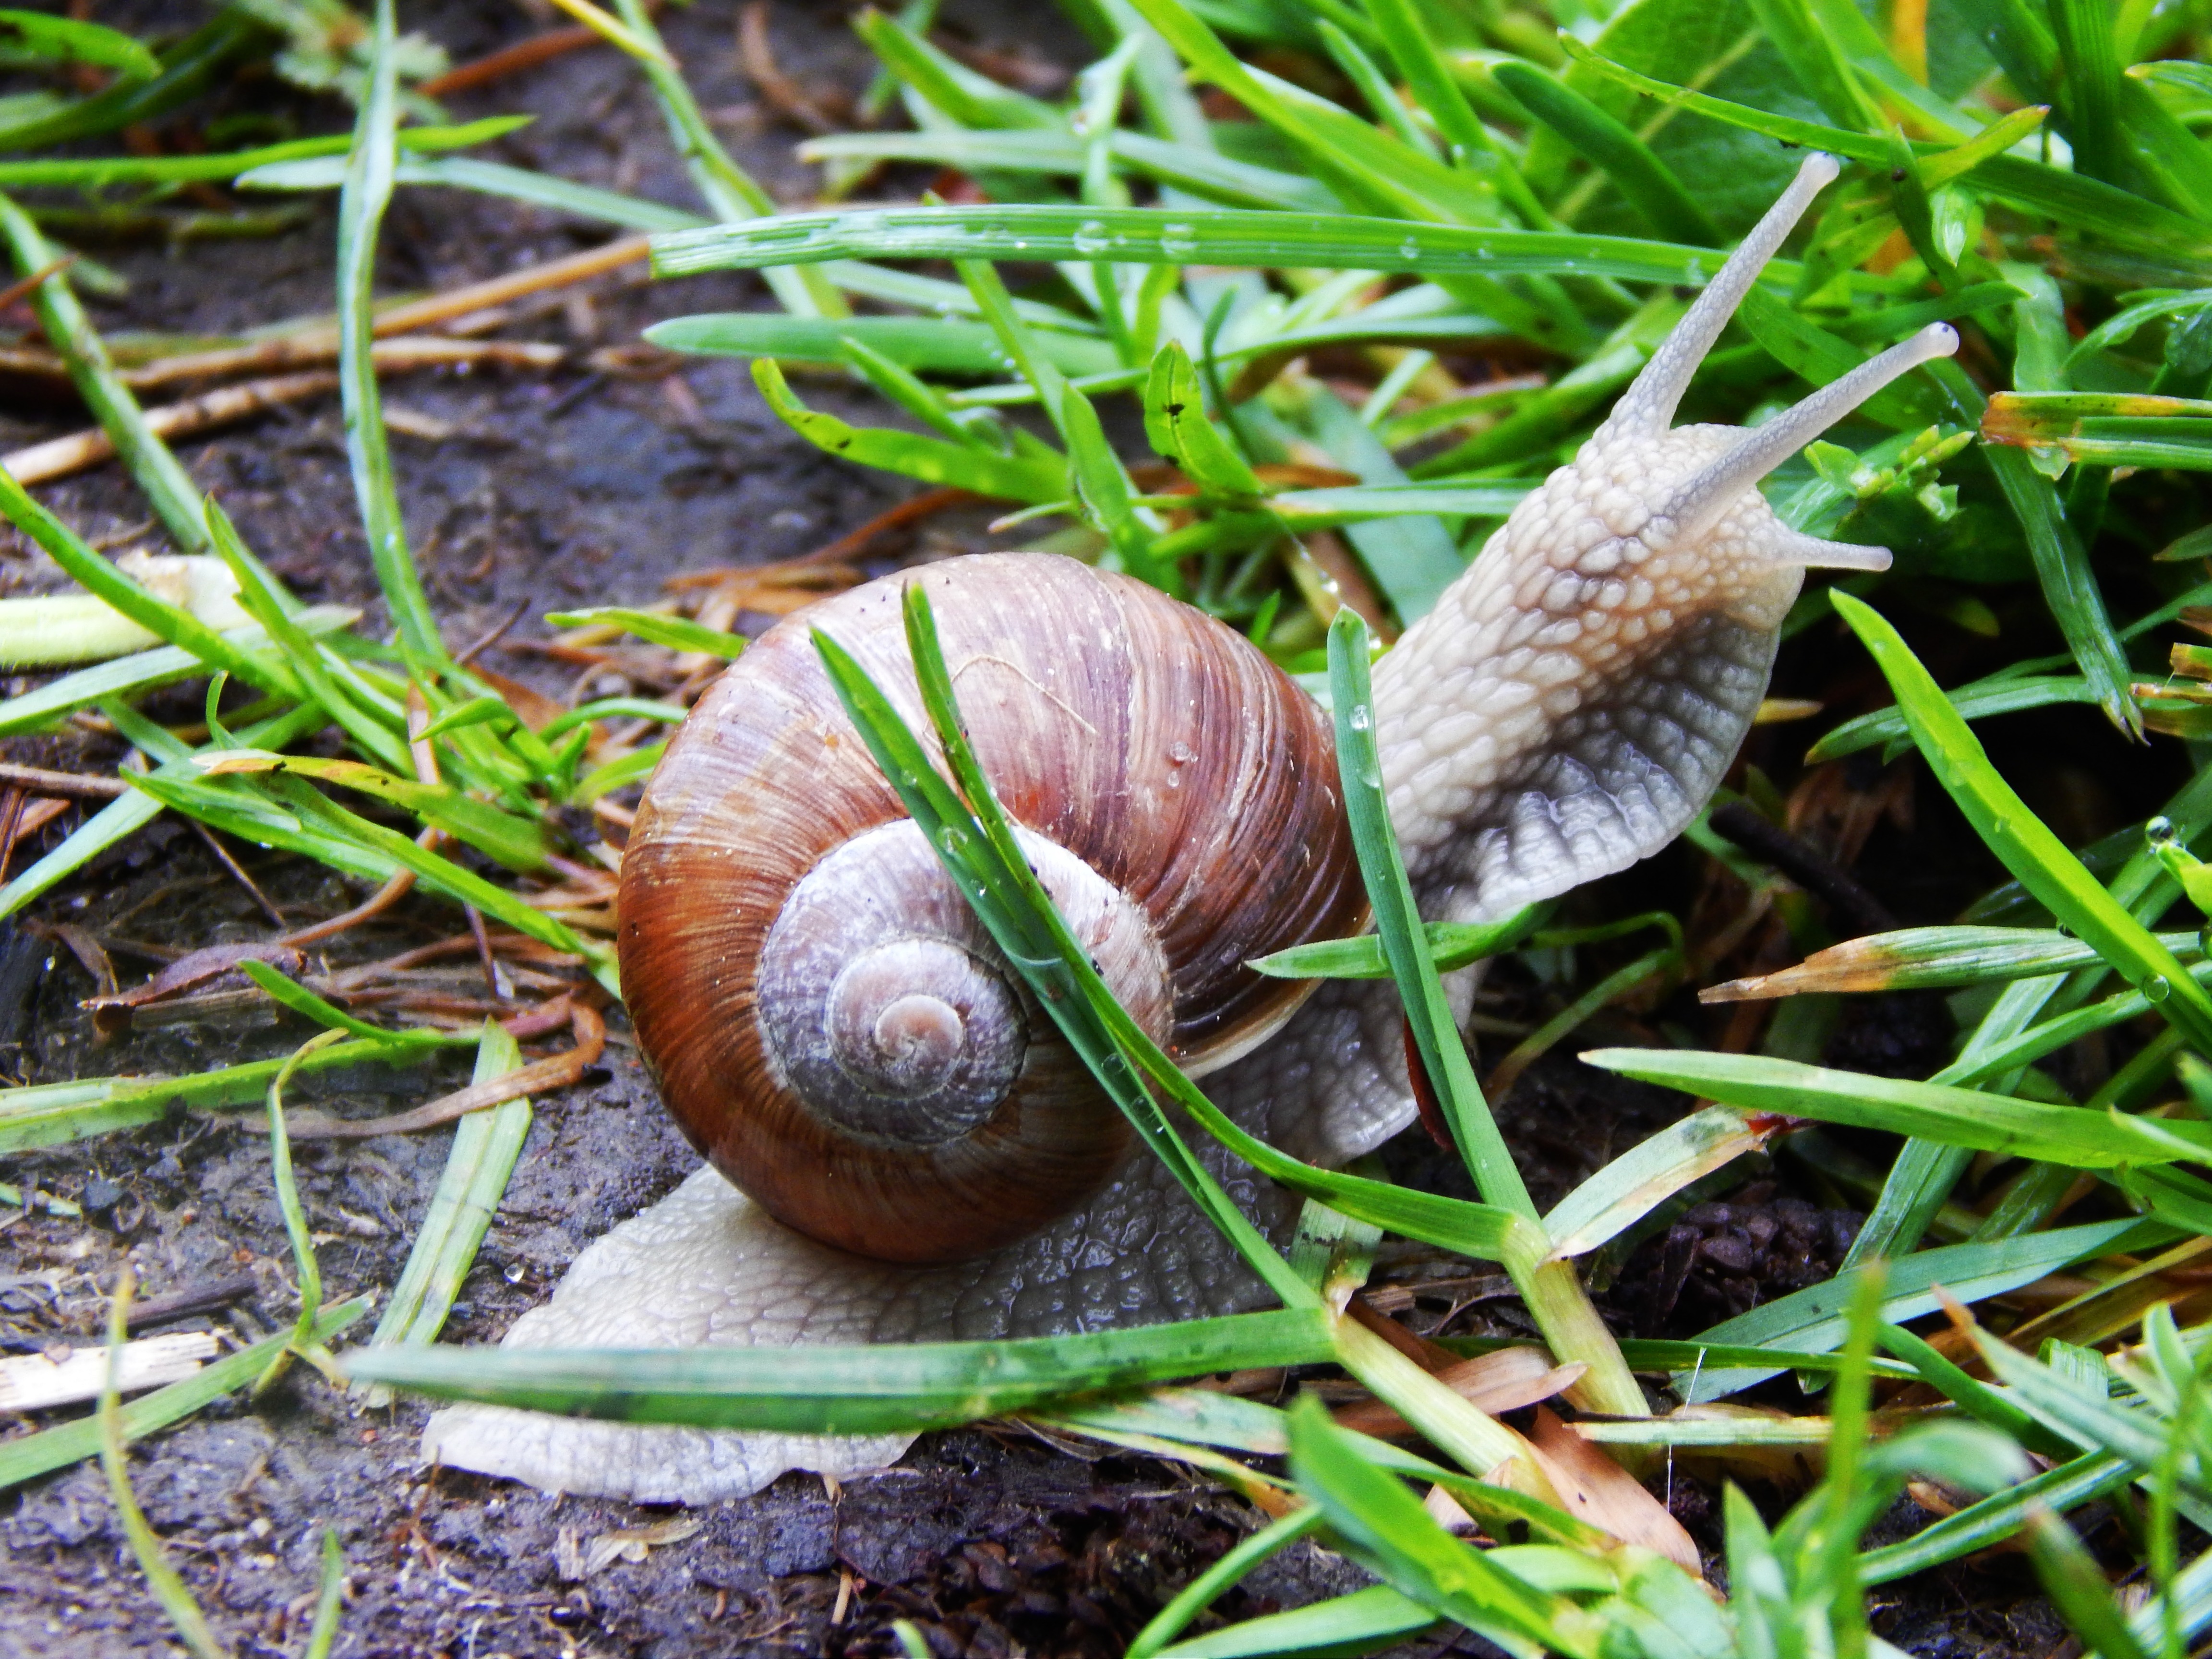
nature, grass, wet, macro, fauna, invertebrate, conch, snail, molluscs, macro photography, snails and slugs